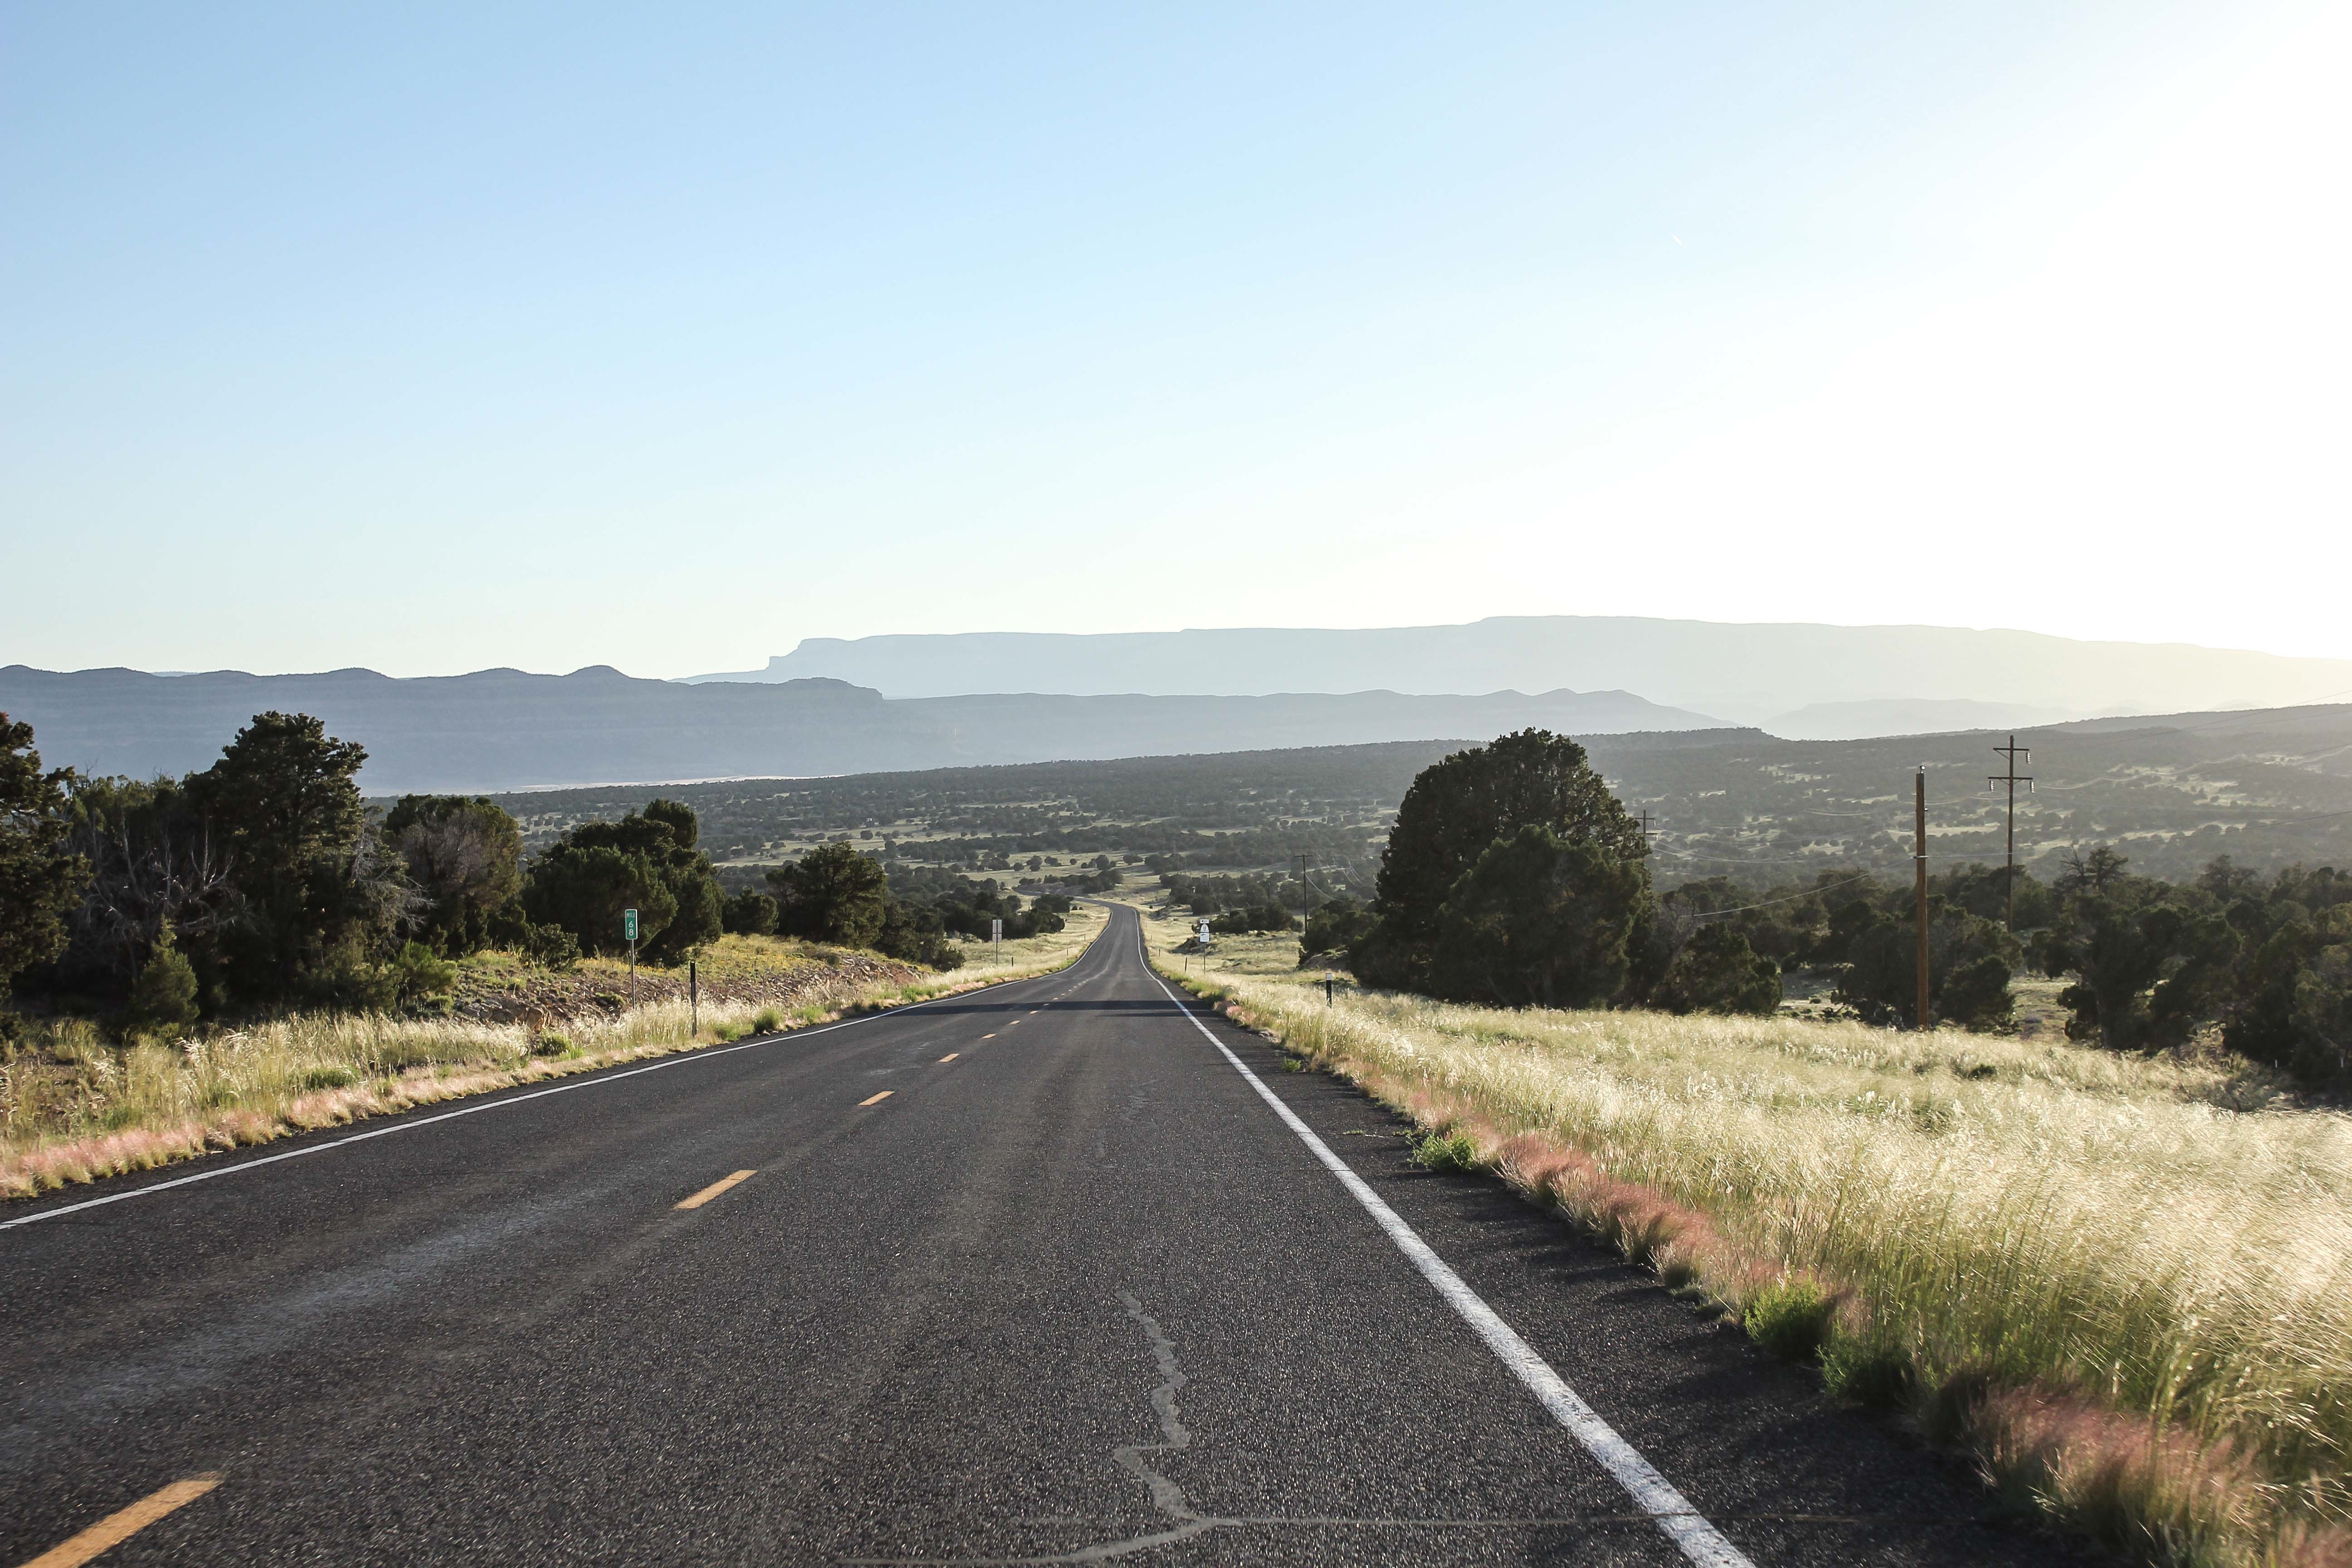
road, highway, asphalt, lane, road trip, infrastructure, controlled access highway